Sky position (RA, Dec in degrees): 191.036, 1.871
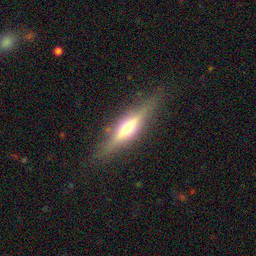
Galaxy morphology: Edge-on Galaxies with Bulge